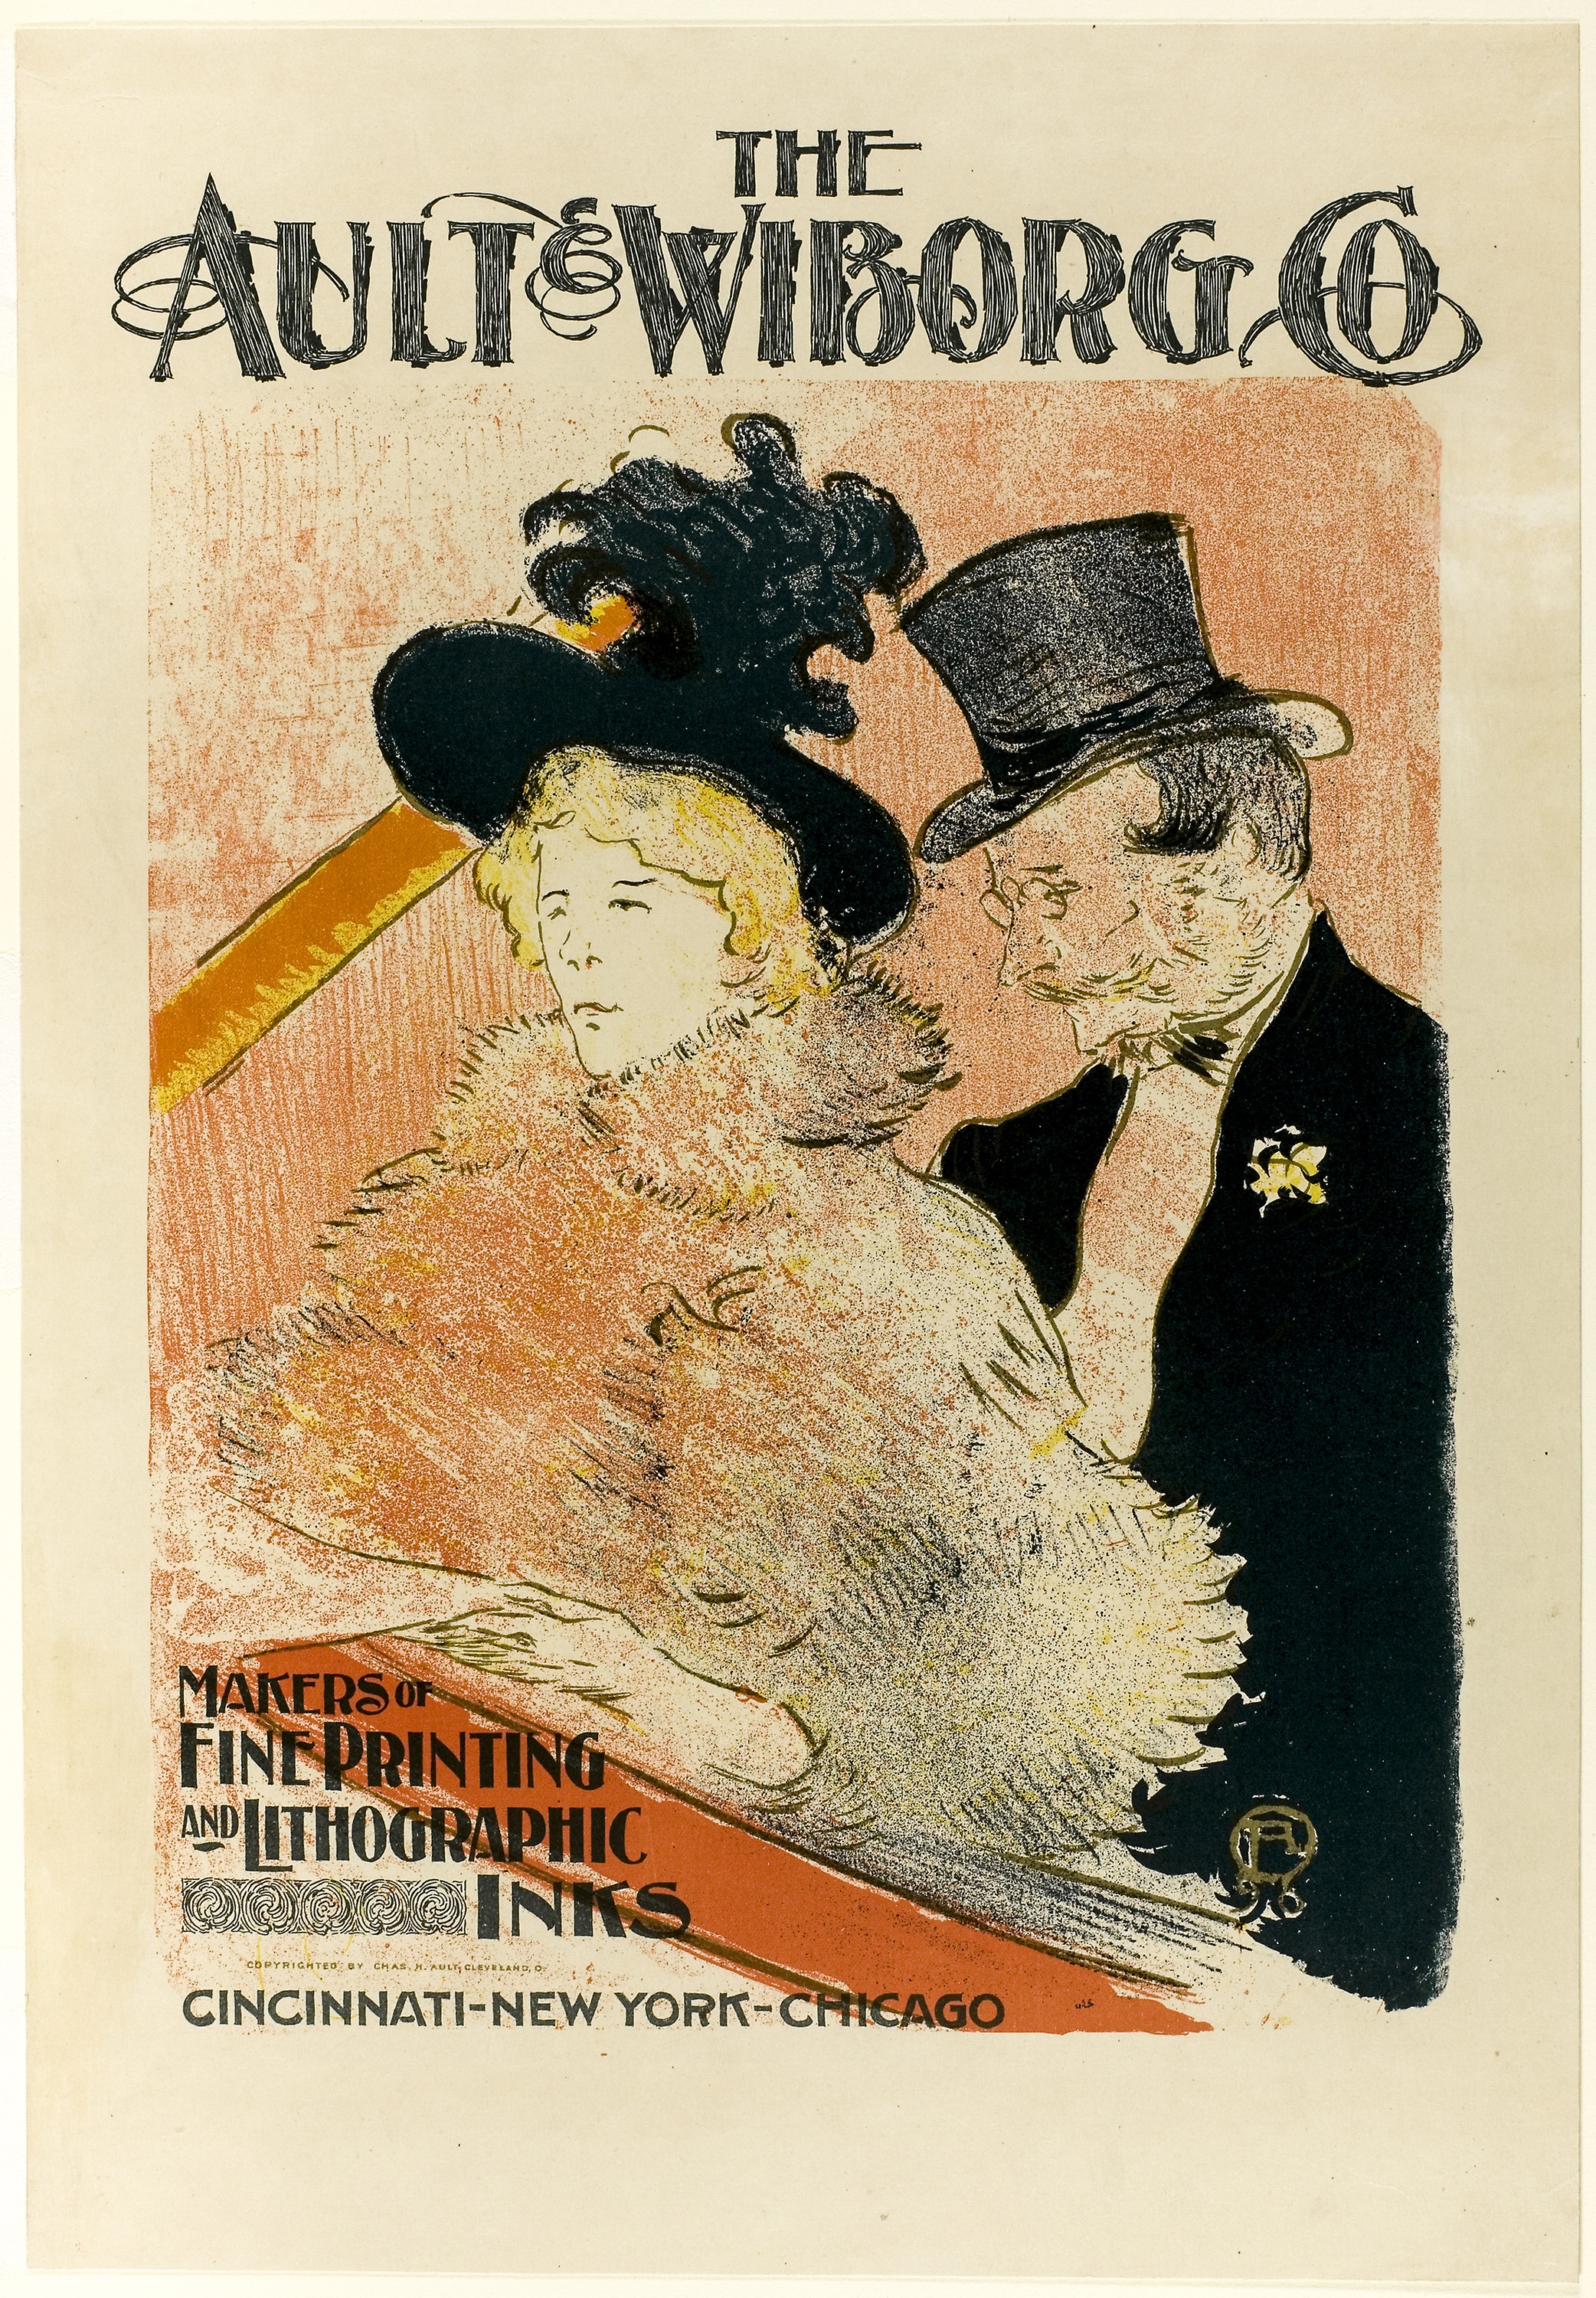
poster, art, illustration, font, advertising